Peace of Münster

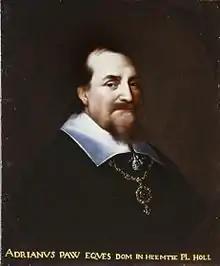
Adriaan Pauw (1585-1653)

On 30 January 1646, Adriaan Pauw and Johan de Knuyt, representing Holland and Zeeland, reached an armistice for twenty years and recognition of State sovereignty. On 8 January 1647, a provisional peace agreement was reached, recognizing the status quo in the East and West Indies, as well as the patents of the Dutch East India Company and the West India Company. In March 1647, Frederick Henry of Orange died. Bicker, Adriaan Pauw and the inner power circle of the States of Holland advocated a drastic reduction in Dutch forces. In July 1647, the Spanish government made a proposal aimed at making Amsterdam the staple market for Spanish silver. In October the States General decided to authorize the admiralties to issue passports for the export of silver imported from Spain. Andries Bicker was involved in the request. He provided ships to transport Spanish silver from Cadiz to the Spanish Netherlands.